Porvoo Cathedral

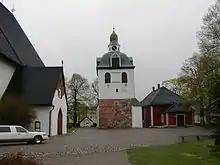
The separate belltower

The cathedral was the site of the opening of the first Diet of Finland on 28 March 1809, at which Finland was declared an autonomous Grand Duchy, with the Emperor of Russia (Czar / Tsar) as the Grand Duke of Finland.